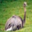
Label: bird